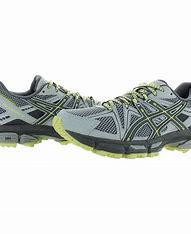
Brand: Asics
Model: Gel Kahana 8